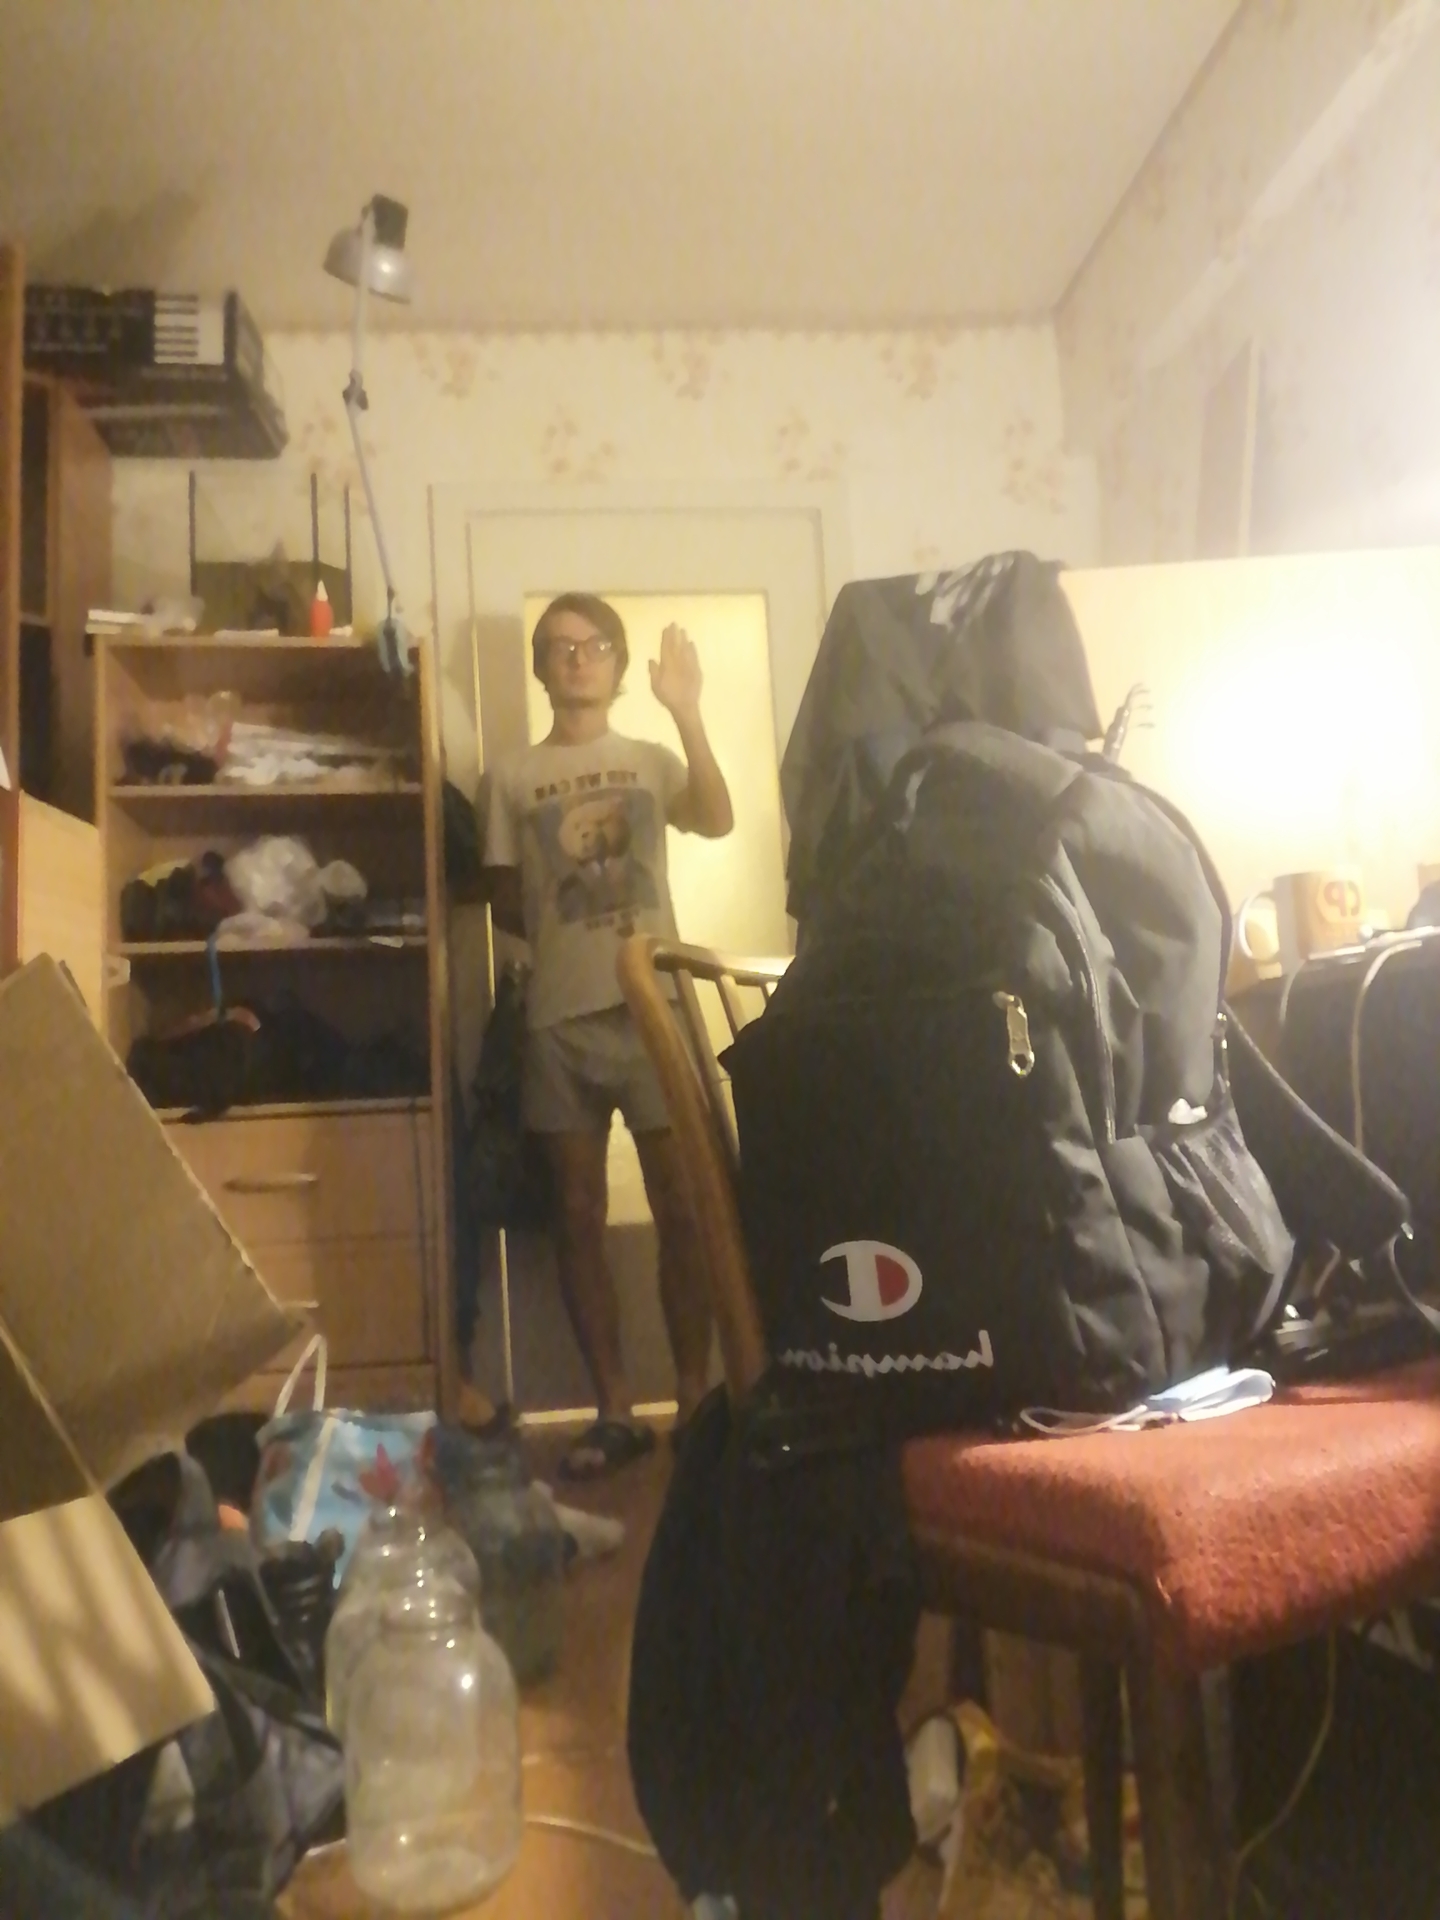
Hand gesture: stop